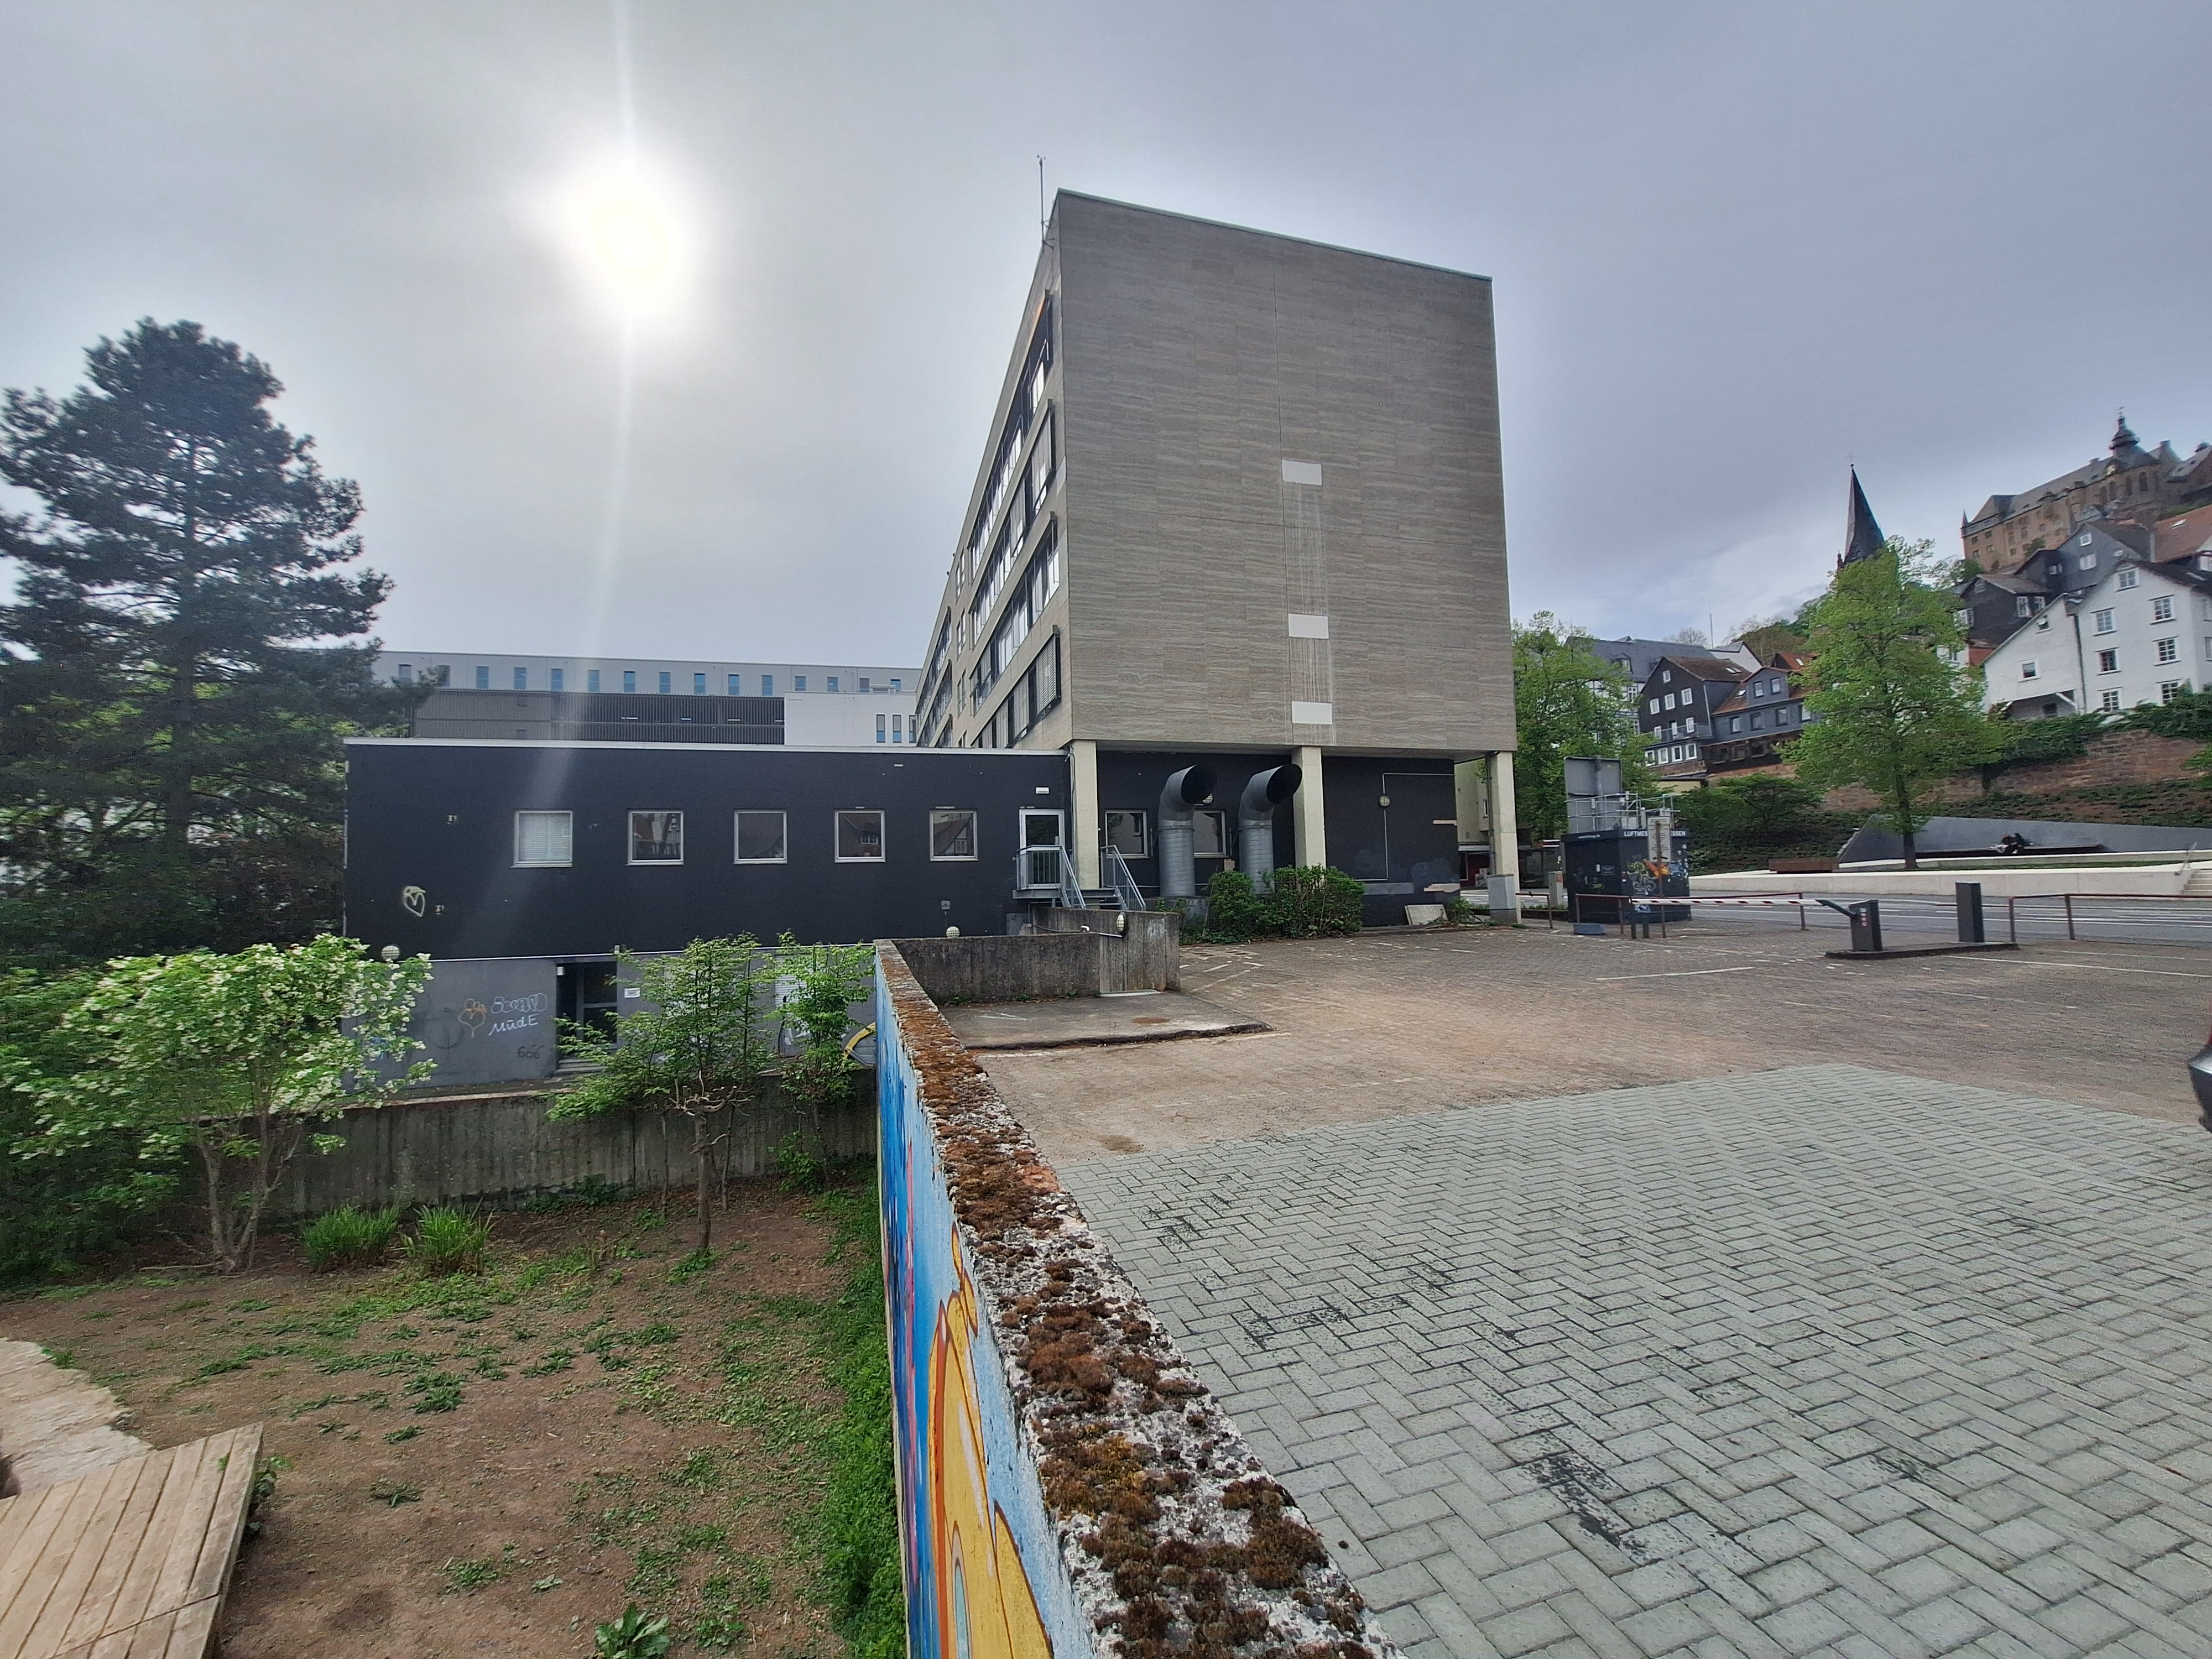
Building: Universitätsstraße 6